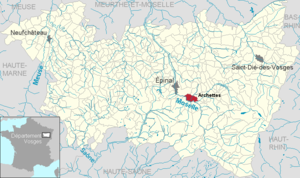
Archettes dans le département des Vosges, Lorraine, France
Archettes est une commune française située dans le département des Vosges, en région Grand Est.